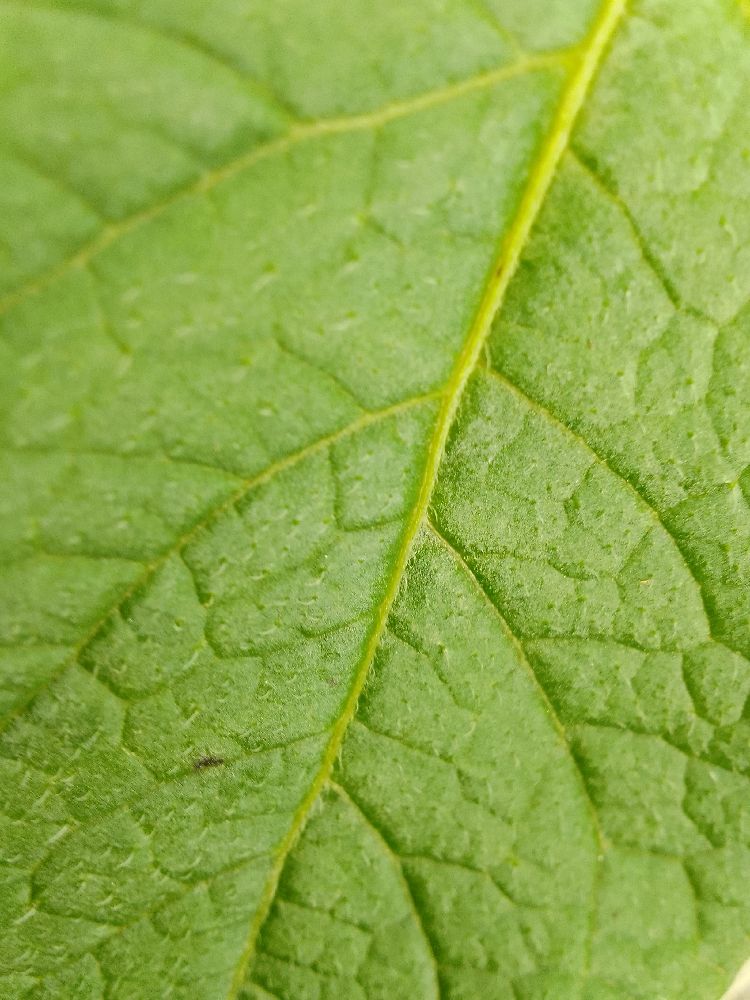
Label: Healthy